John Lewis (antiquarian)

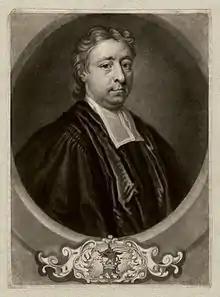
John Lewis

Born in the parish of St. Nicholas, Bristol, on 29 August 1675, he was the eldest son of John Lewis, wine cooper in the city. Francis Lewis, vicar of Worth Matravers, Dorset, was his paternal grandfather. His mother was Mary, eldest daughter of John Eyre, merchant, of Poole. He received his education first under Samuel Conant, rector of Lichet-Matravers, next at Wimborne grammar school, under John Moyle and afterwards under John Russel in the grammar school at Poole. He acted as assistant to Russel, who, after he had moved to Wapping, obtained for Lewis admission to the free school of Ratcliff Cross, belonging to the Coopers' Company.